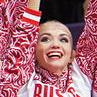
Age: 18